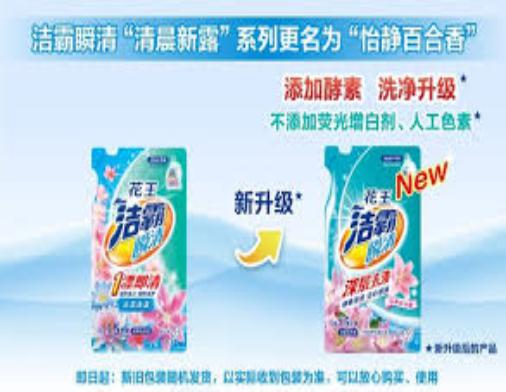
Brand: attack
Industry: Necessities